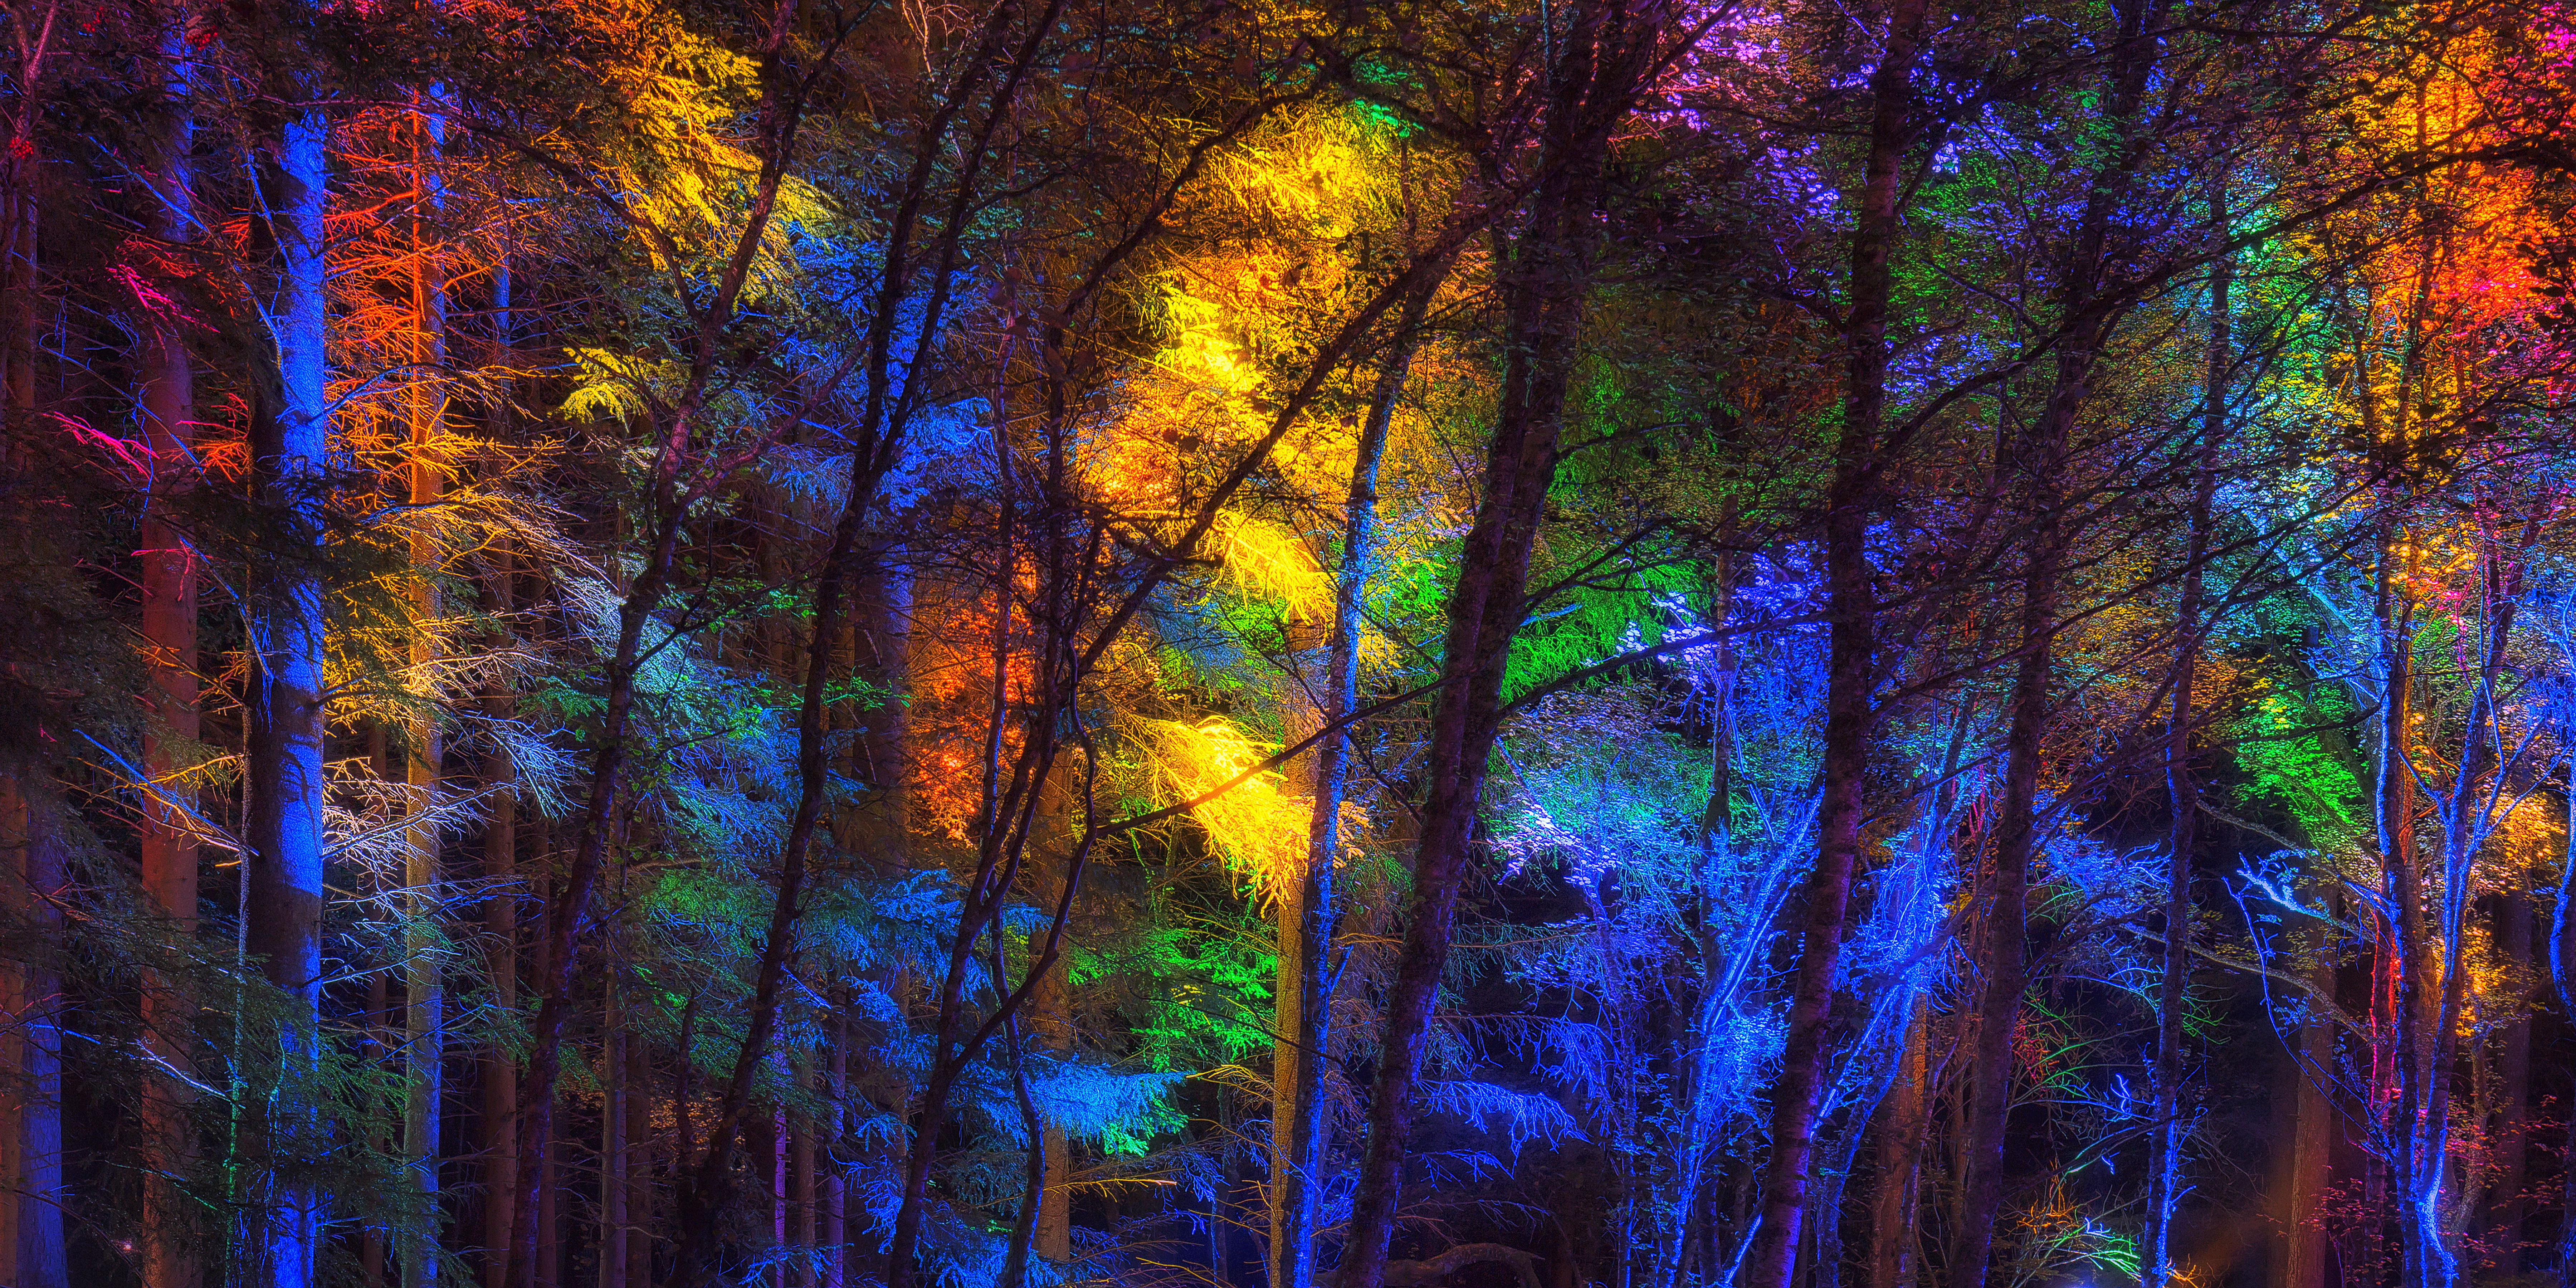
landscape, tree, forest, branch, sunlight, texture, reflection, autumn, cool image, canon6d, scotland, i, ef1635mmf4lisusm, perthshire, pitlochry, faskallywood, enchantedforest, psychedelic art